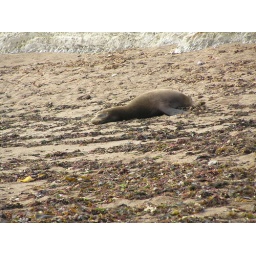
The red tide in the area seems to be claiming a lot of sea lions in our area this year.